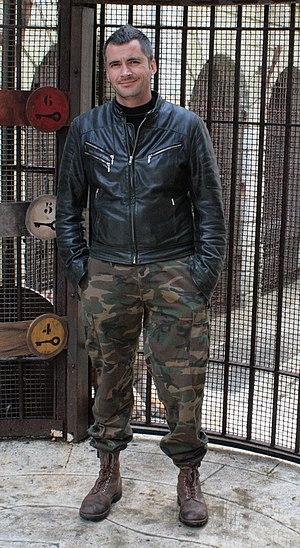
L'animateur Olivier Minne, près de la salle du trésor de l'émission Fort Boyard, en mai 2007.
Olivier Minne, né le 18 mars 1967 à Ixelles, est un présentateur de télévision franco-belge.
Danse avec les stars est une émission de télévision française produite par BBC Studios France et TF1 Production, et diffusée sur TF1 à partir du 12 février 2011. Il s'agit d'une adaptation de l'émission Strictly Come Dancing, diffusée au Royaume-Uni depuis le 15 mai 2004.
Fort Boyard, intitulé Les Clés de Fort Boyard lors de la première saison, est un jeu télévisé d'origine française, créé en 1990 par Jacques Antoine, Jean-Pierre Mitrecey et Pierre Launais.